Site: brandenburg
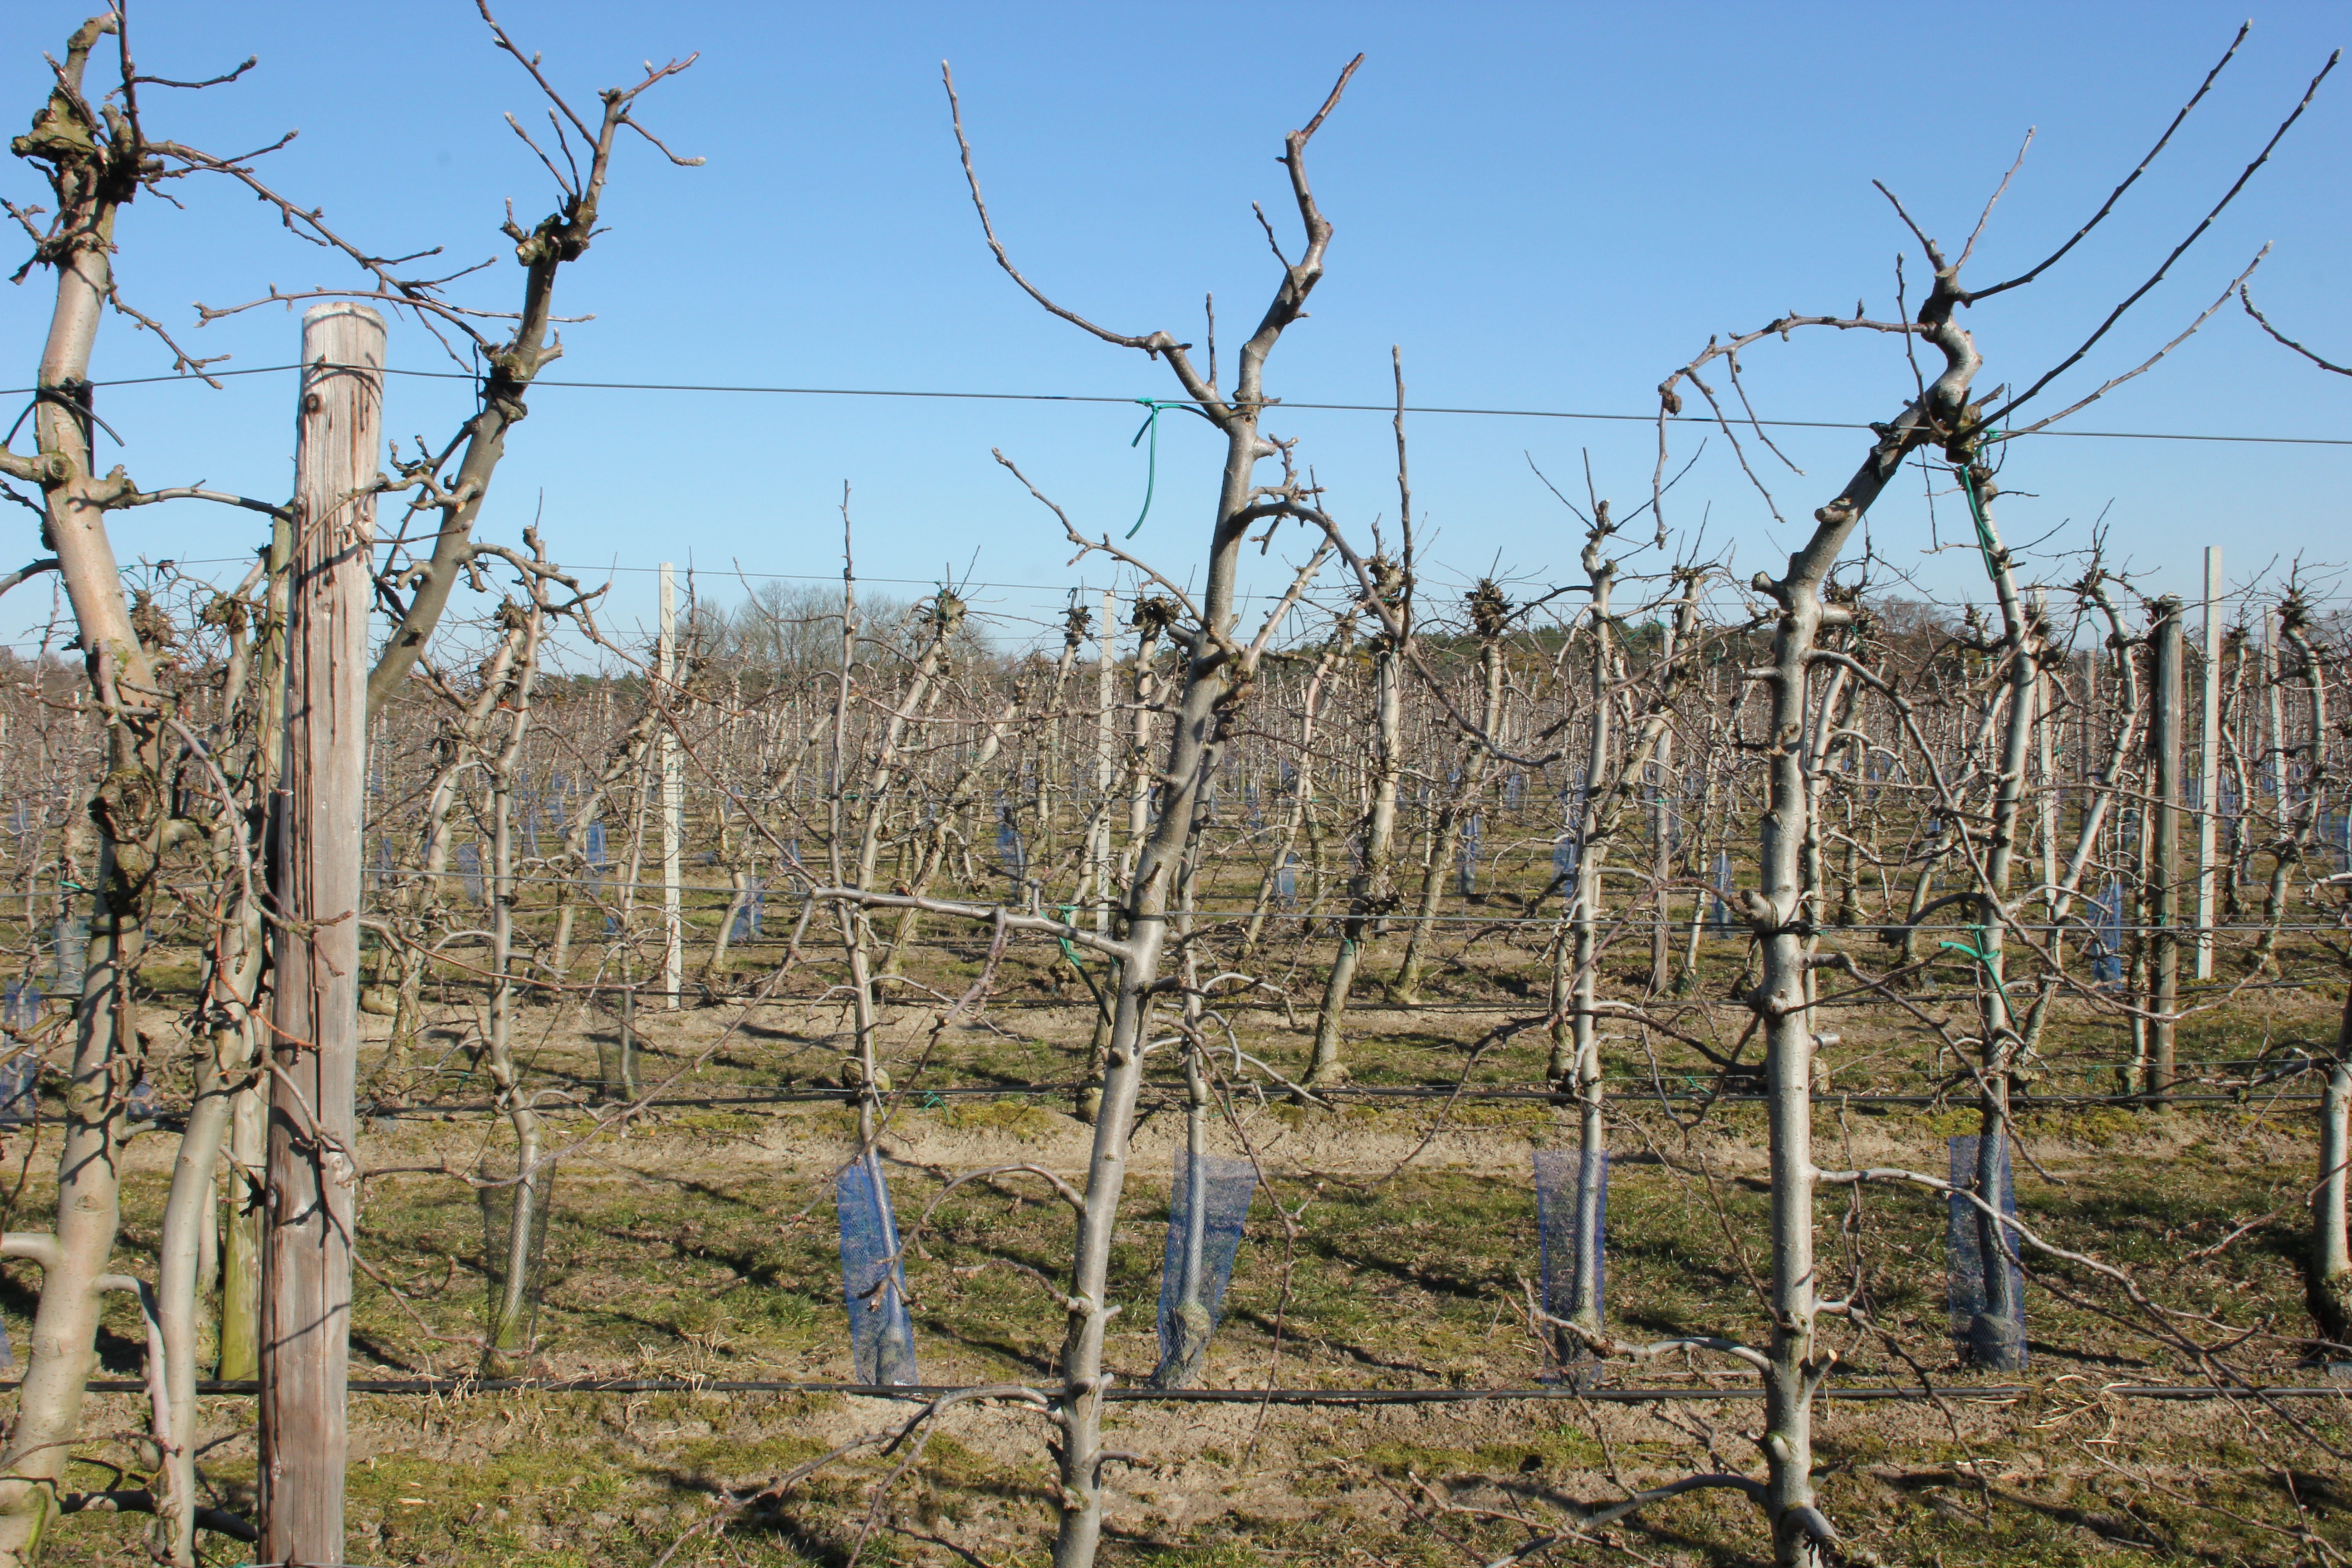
Growth stage (BBCH 03): Bud development